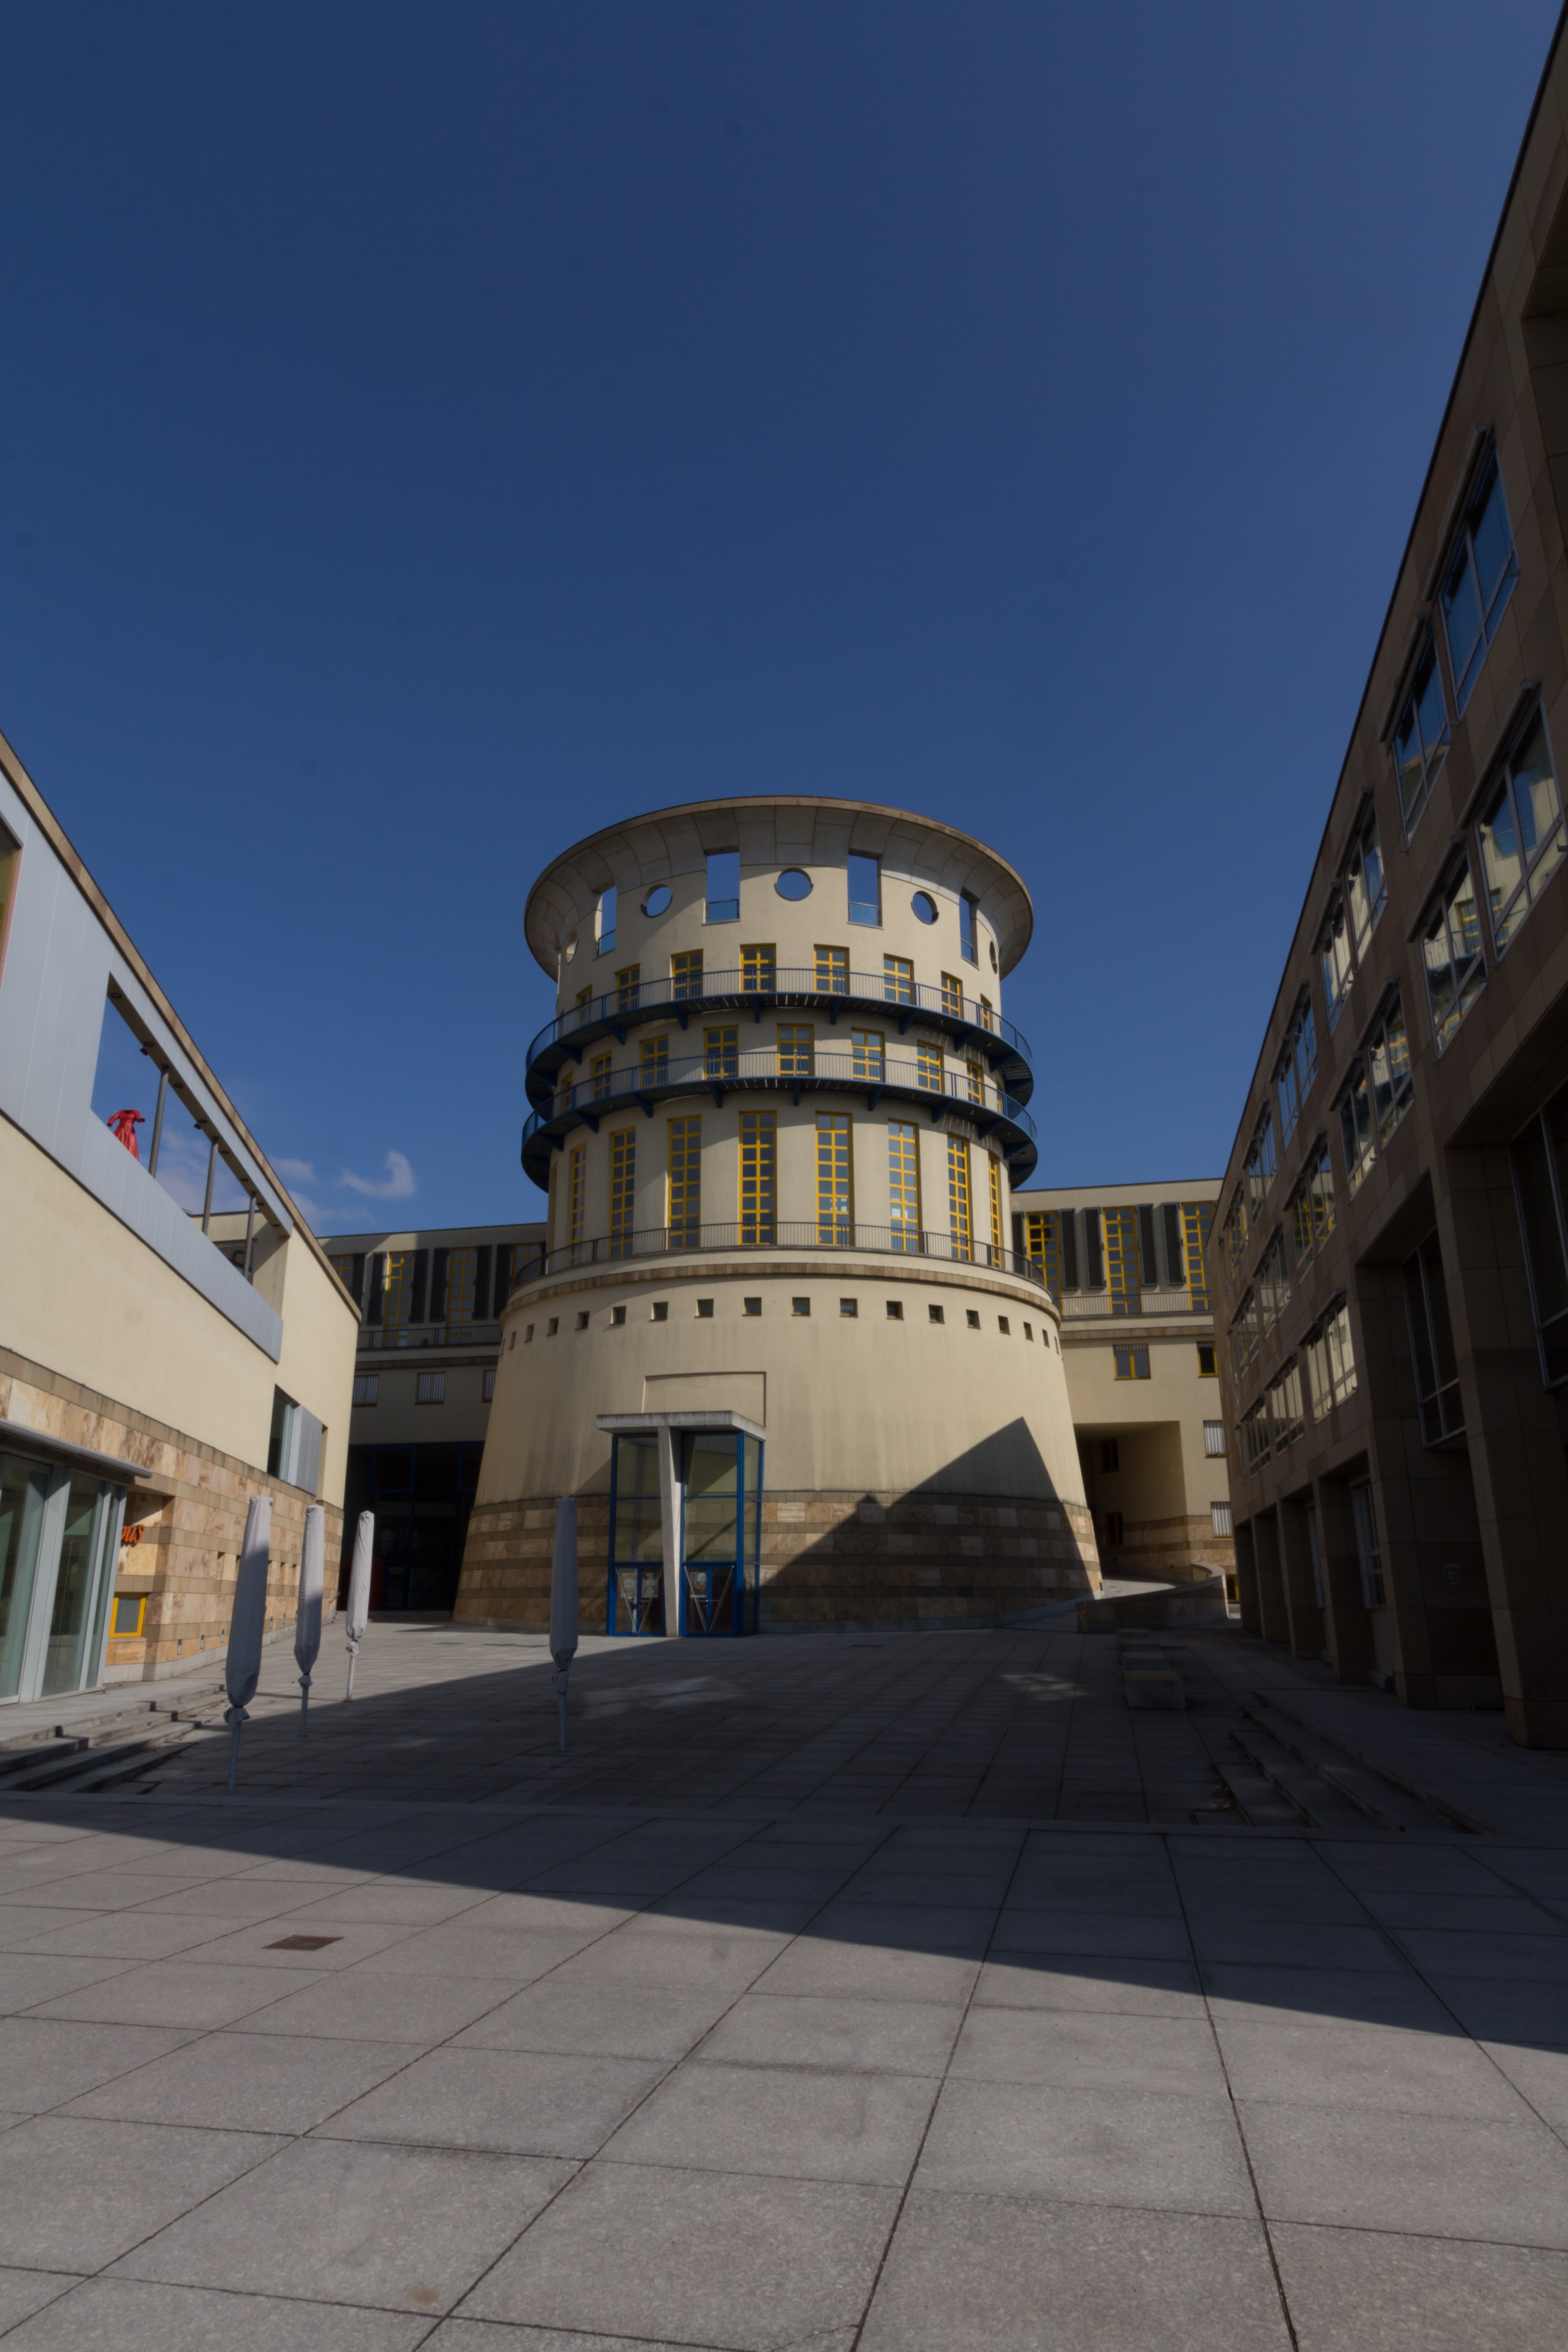
architecture, structure, building, city, downtown, tower, plaza, landmark, facade, courtyard, town square, stuttgart, hof, urban area